2013 Daytona 500

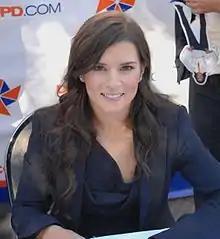
Danica Patrick became the first woman to win a pole position in a NASCAR Sprint Cup Series race.

Seven practice sessions were held before the race. The first two on February 16 ran 120 minutes and 105 minutes each. The next two on February 20 were 90 minutes each. Two days later, two more 60 minute practice sessions were scheduled. The final practice session was held on February 23. Joey Logano was quickest with a time of 46.057 seconds in the first session, less than one-hundredth of a second faster than Austin Dillon. Danica Patrick was just off Dillon's pace, followed by Paul Menard, Burton and Kasey Kahne. Bayne was seventh, still within two-tenths of Logano's time. In the second practice session, Patrick remained fastest with a time of 45.867 seconds, less than one second quicker than second-placed Tony Stewart. Kyle Busch took third place, ahead of Earnhardt Jr., Jamie McMurray and Bayne.